The Idol of the North

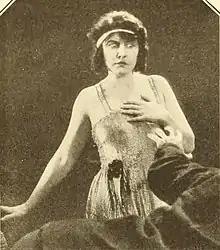
Dorothy Dalton in the film

The Idol of the North is a lost 1921 American silent drama film directed by Roy William Neill and written by Frank S. Beresford and Tom McNamara based upon a story by J. Clarkson Miller. The film stars Dorothy Dalton, Edwin August, E.J. Ratcliffe, Riley Hatch, Jules Cowles, and Florence St. Leonard. The film was released on March 27, 1921, by Paramount Pictures.